Question: Please indicate a possible affordance area of the motorcycle that can be used for sitting on
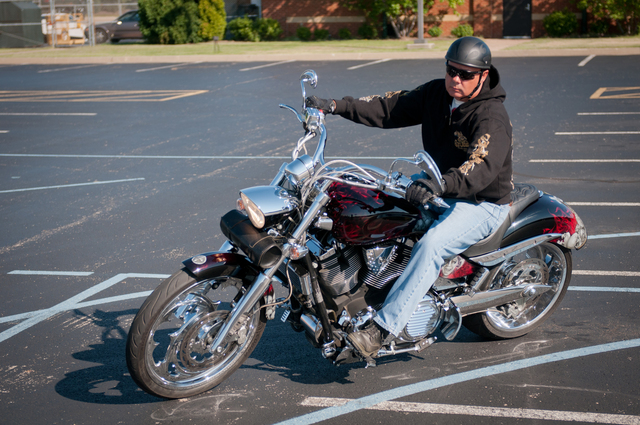
Answer: [420, 184.5, 539, 242.5]